John Horse

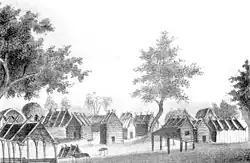
Seminole town (Lithograph published in 1837)

John Horse (c. 1812–1882), also known as Juan Caballo, Juan Cavallo, John Cowaya (with spelling variations) and Gopher John, was a man of mixed African and Seminole ancestry who fought alongside the Seminoles in the Second Seminole War in Florida. He rose to prominence in the third year of what was to become a seven-year war when the first generation of Black Seminole leaders was largely decimated and the charismatic Seminole war leader Osceola (Asi Yahola) was taken prisoner by the American military commander, General Thomas Sydney Jesup.